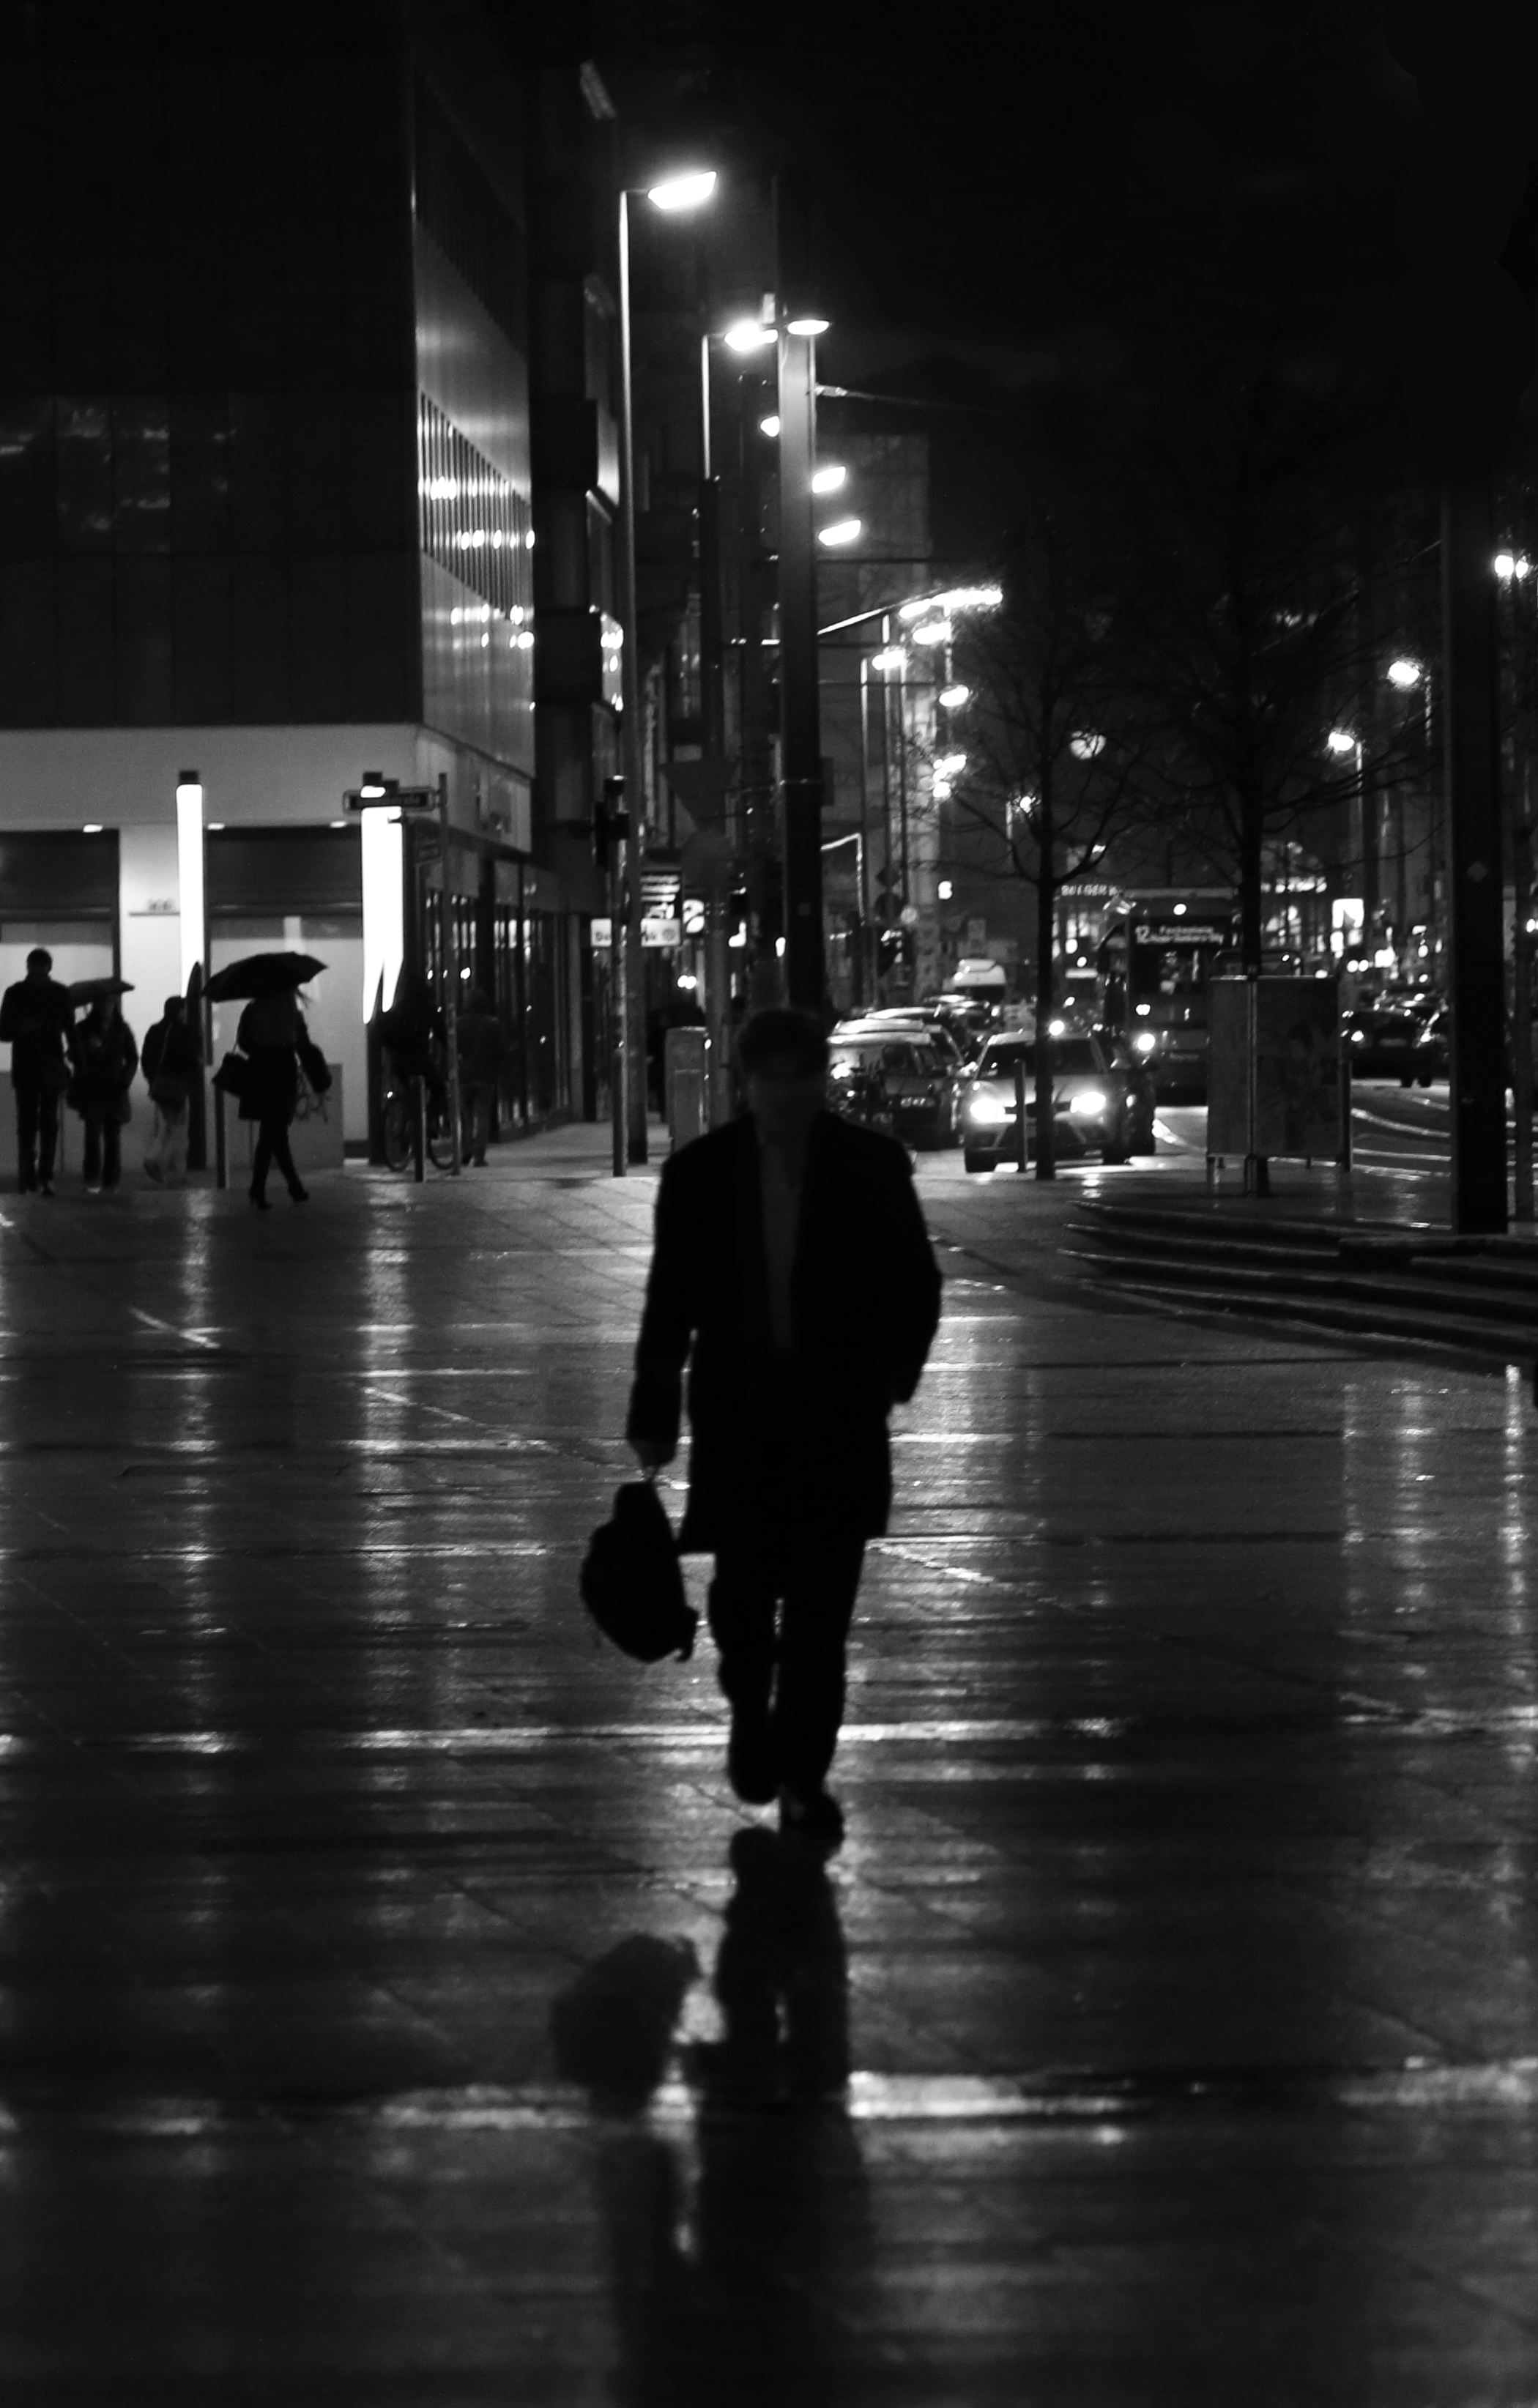
silhouette, person, light, black and white, people, road, street, night, rain, town, city, urban, live, evening, reflection, darkness, black, monochrome, lighting, streetphotography, bw, blackandwhite, blackwhite, candid, place, infrastructure, badweather, snapshot, germany, deutschland, alemania, allemagne, nacht, strasse, sw, schwarzweiss, streetphoto, schwarzweis, regen, streetscene, frankfurtmain, frankfurtammain, frankfurtam, frankfurtamain, francfort, germania, hesse, hassia, hessen, leute, strassenszene, personen, frankfurt, platz, willybrandtplatz, dunkelheit, schwarzweissfotografie, publicplace, afterwork, reallife, feierabend, walkbyshot, schwarzweisfotografie, monochrome photography, film noir